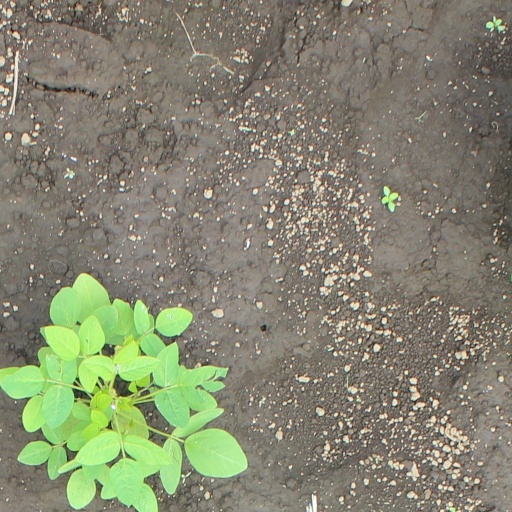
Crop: soybean